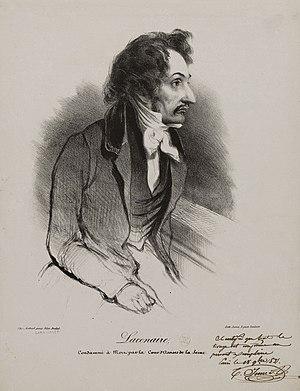
Portrait de Pierre-François Lacenaire, de profil. Lithographie de Pierre Théophile Junca, 1835.
Pierre François Lacenaire, né le 20 décembre 1803 à Lyon, guillotiné le 9 janvier 1836 à Paris, est un escroc et criminel français, qui défraya la chronique. Mis en vedette par la presse avec la complicité des autorités dans un contexte politique dangereux, il se fait connaître comme poète-assassin, à la suite de la publication de ses mémoires et de ses chansons.